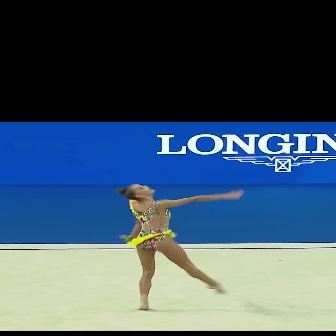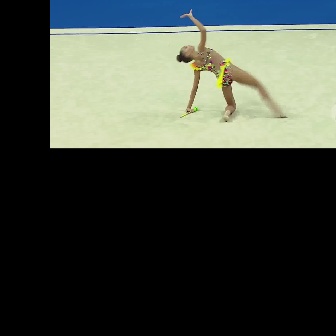
  Please identify the target specified by the bounding box [117,184,242,309] in the first image and locate it in the second image. Return the coordinates in [x_min,y_min,x_max,y_max] format.
Answer: [175,9,287,120]